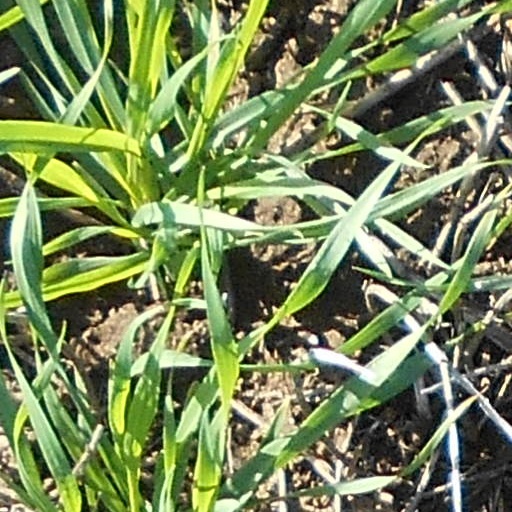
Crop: wheat